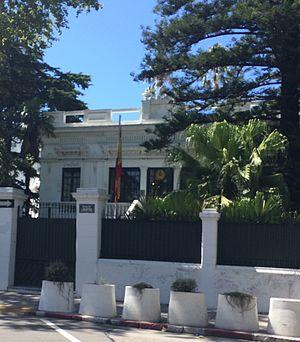
Voici les représentations diplomatiques de l'Espagne à l'étranger :